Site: brandenburg
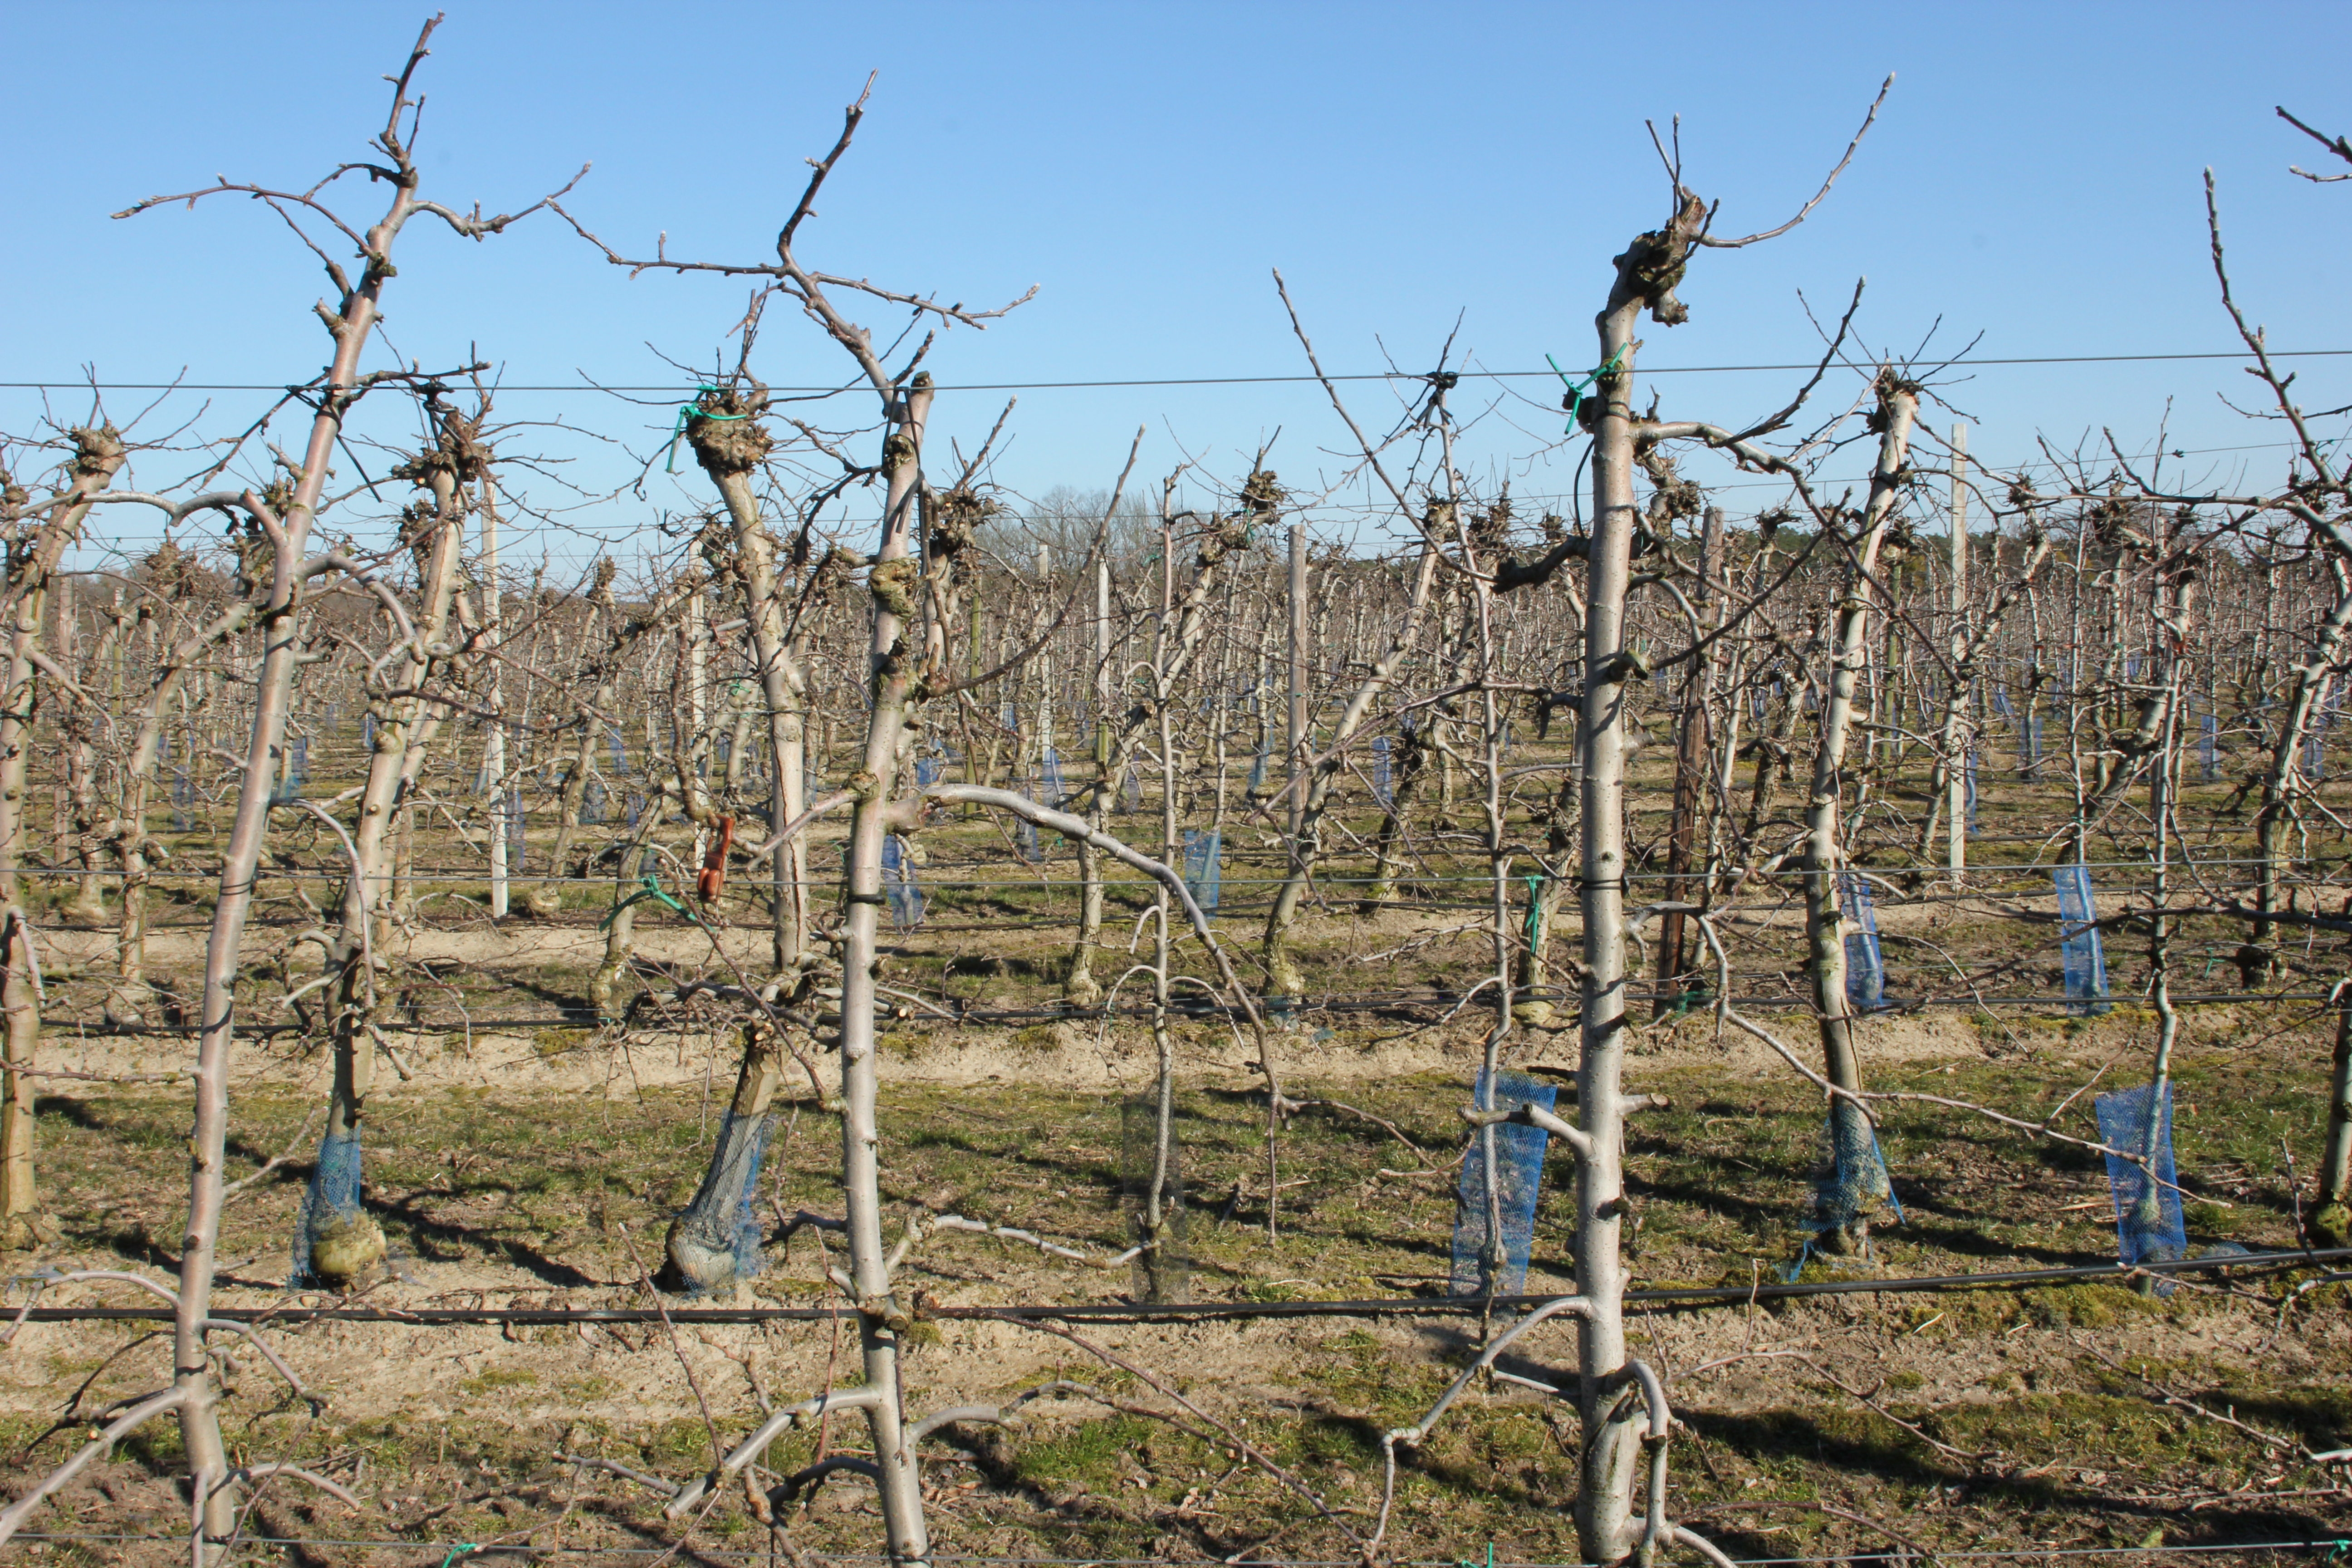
Growth stage (BBCH 03): Bud development